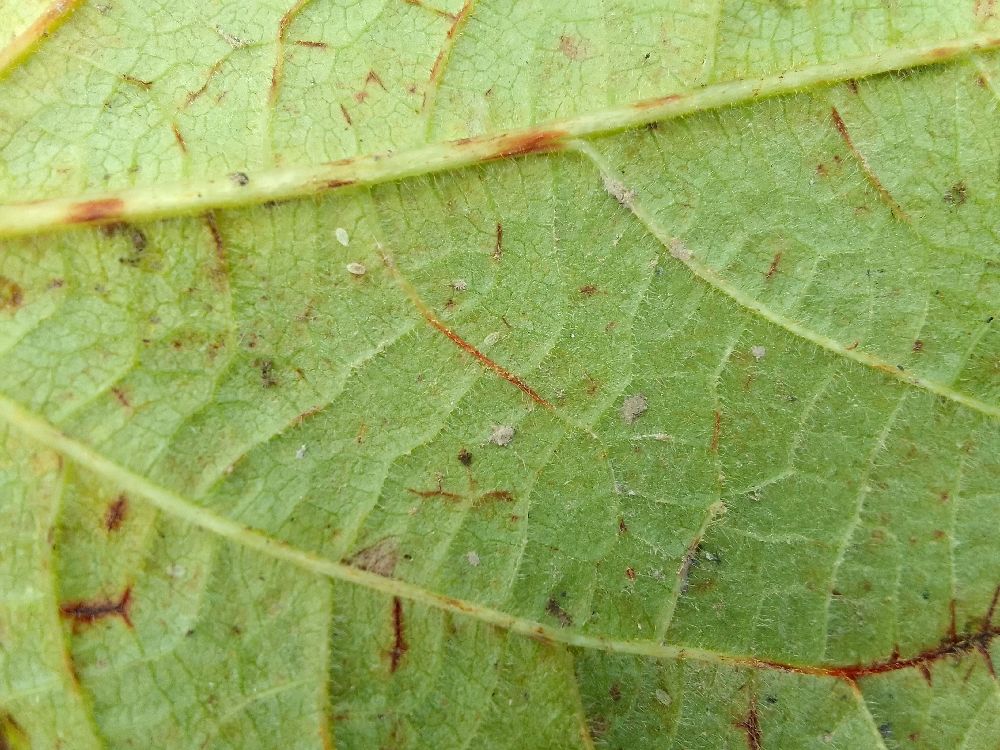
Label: anthracnose